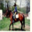
Label: horse